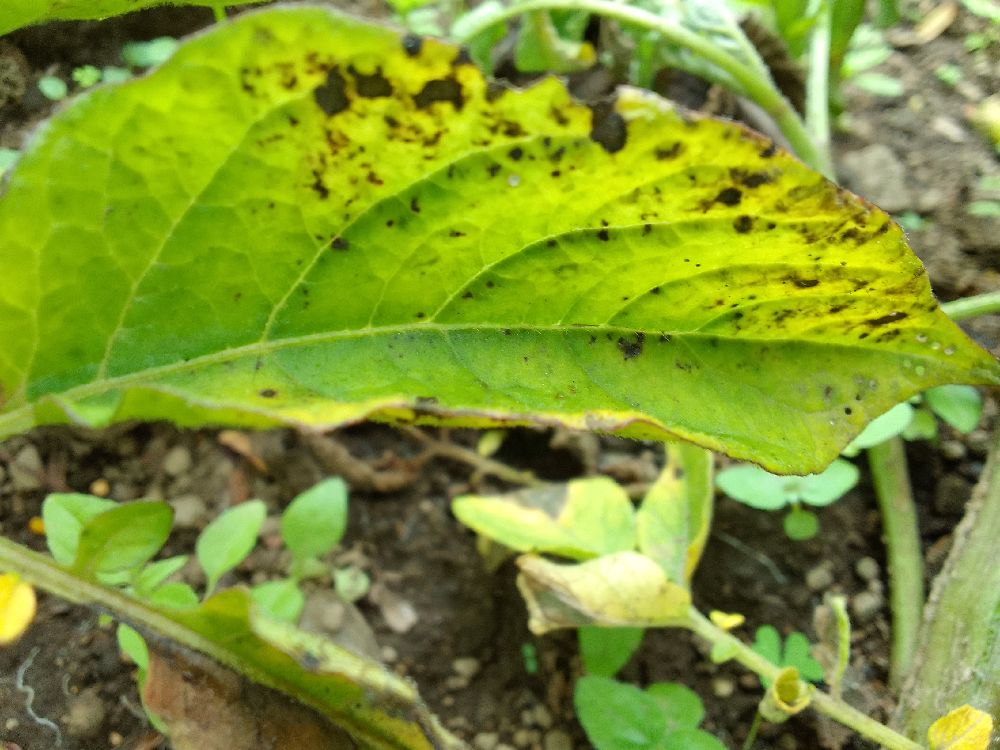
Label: Early blight